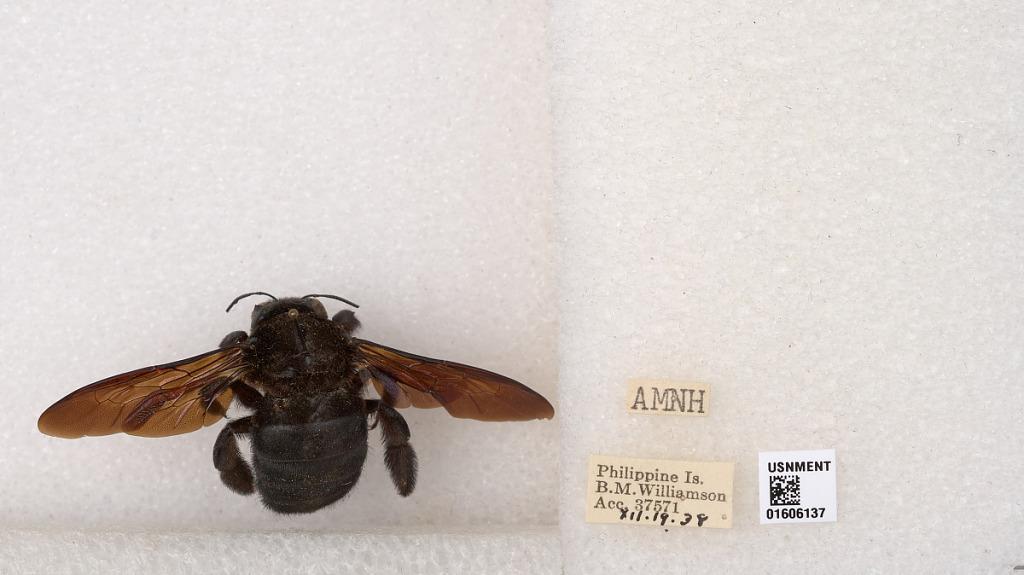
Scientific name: Xylocopa (Koptortosoma) bluethgeni Dusmet
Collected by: B. Williamson
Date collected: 1938-12-19
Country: Philippines